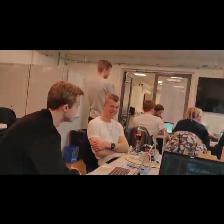
Label: Human